CREB-binding protein

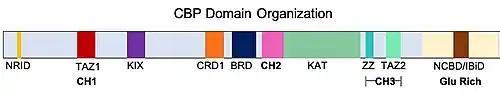
Organization of the main CBP protein domains

Although there are three cysteine-histidine rich domains identified within CBP, only domains 1 and 3 (CH1, CH3) have had their structural functions resolved.